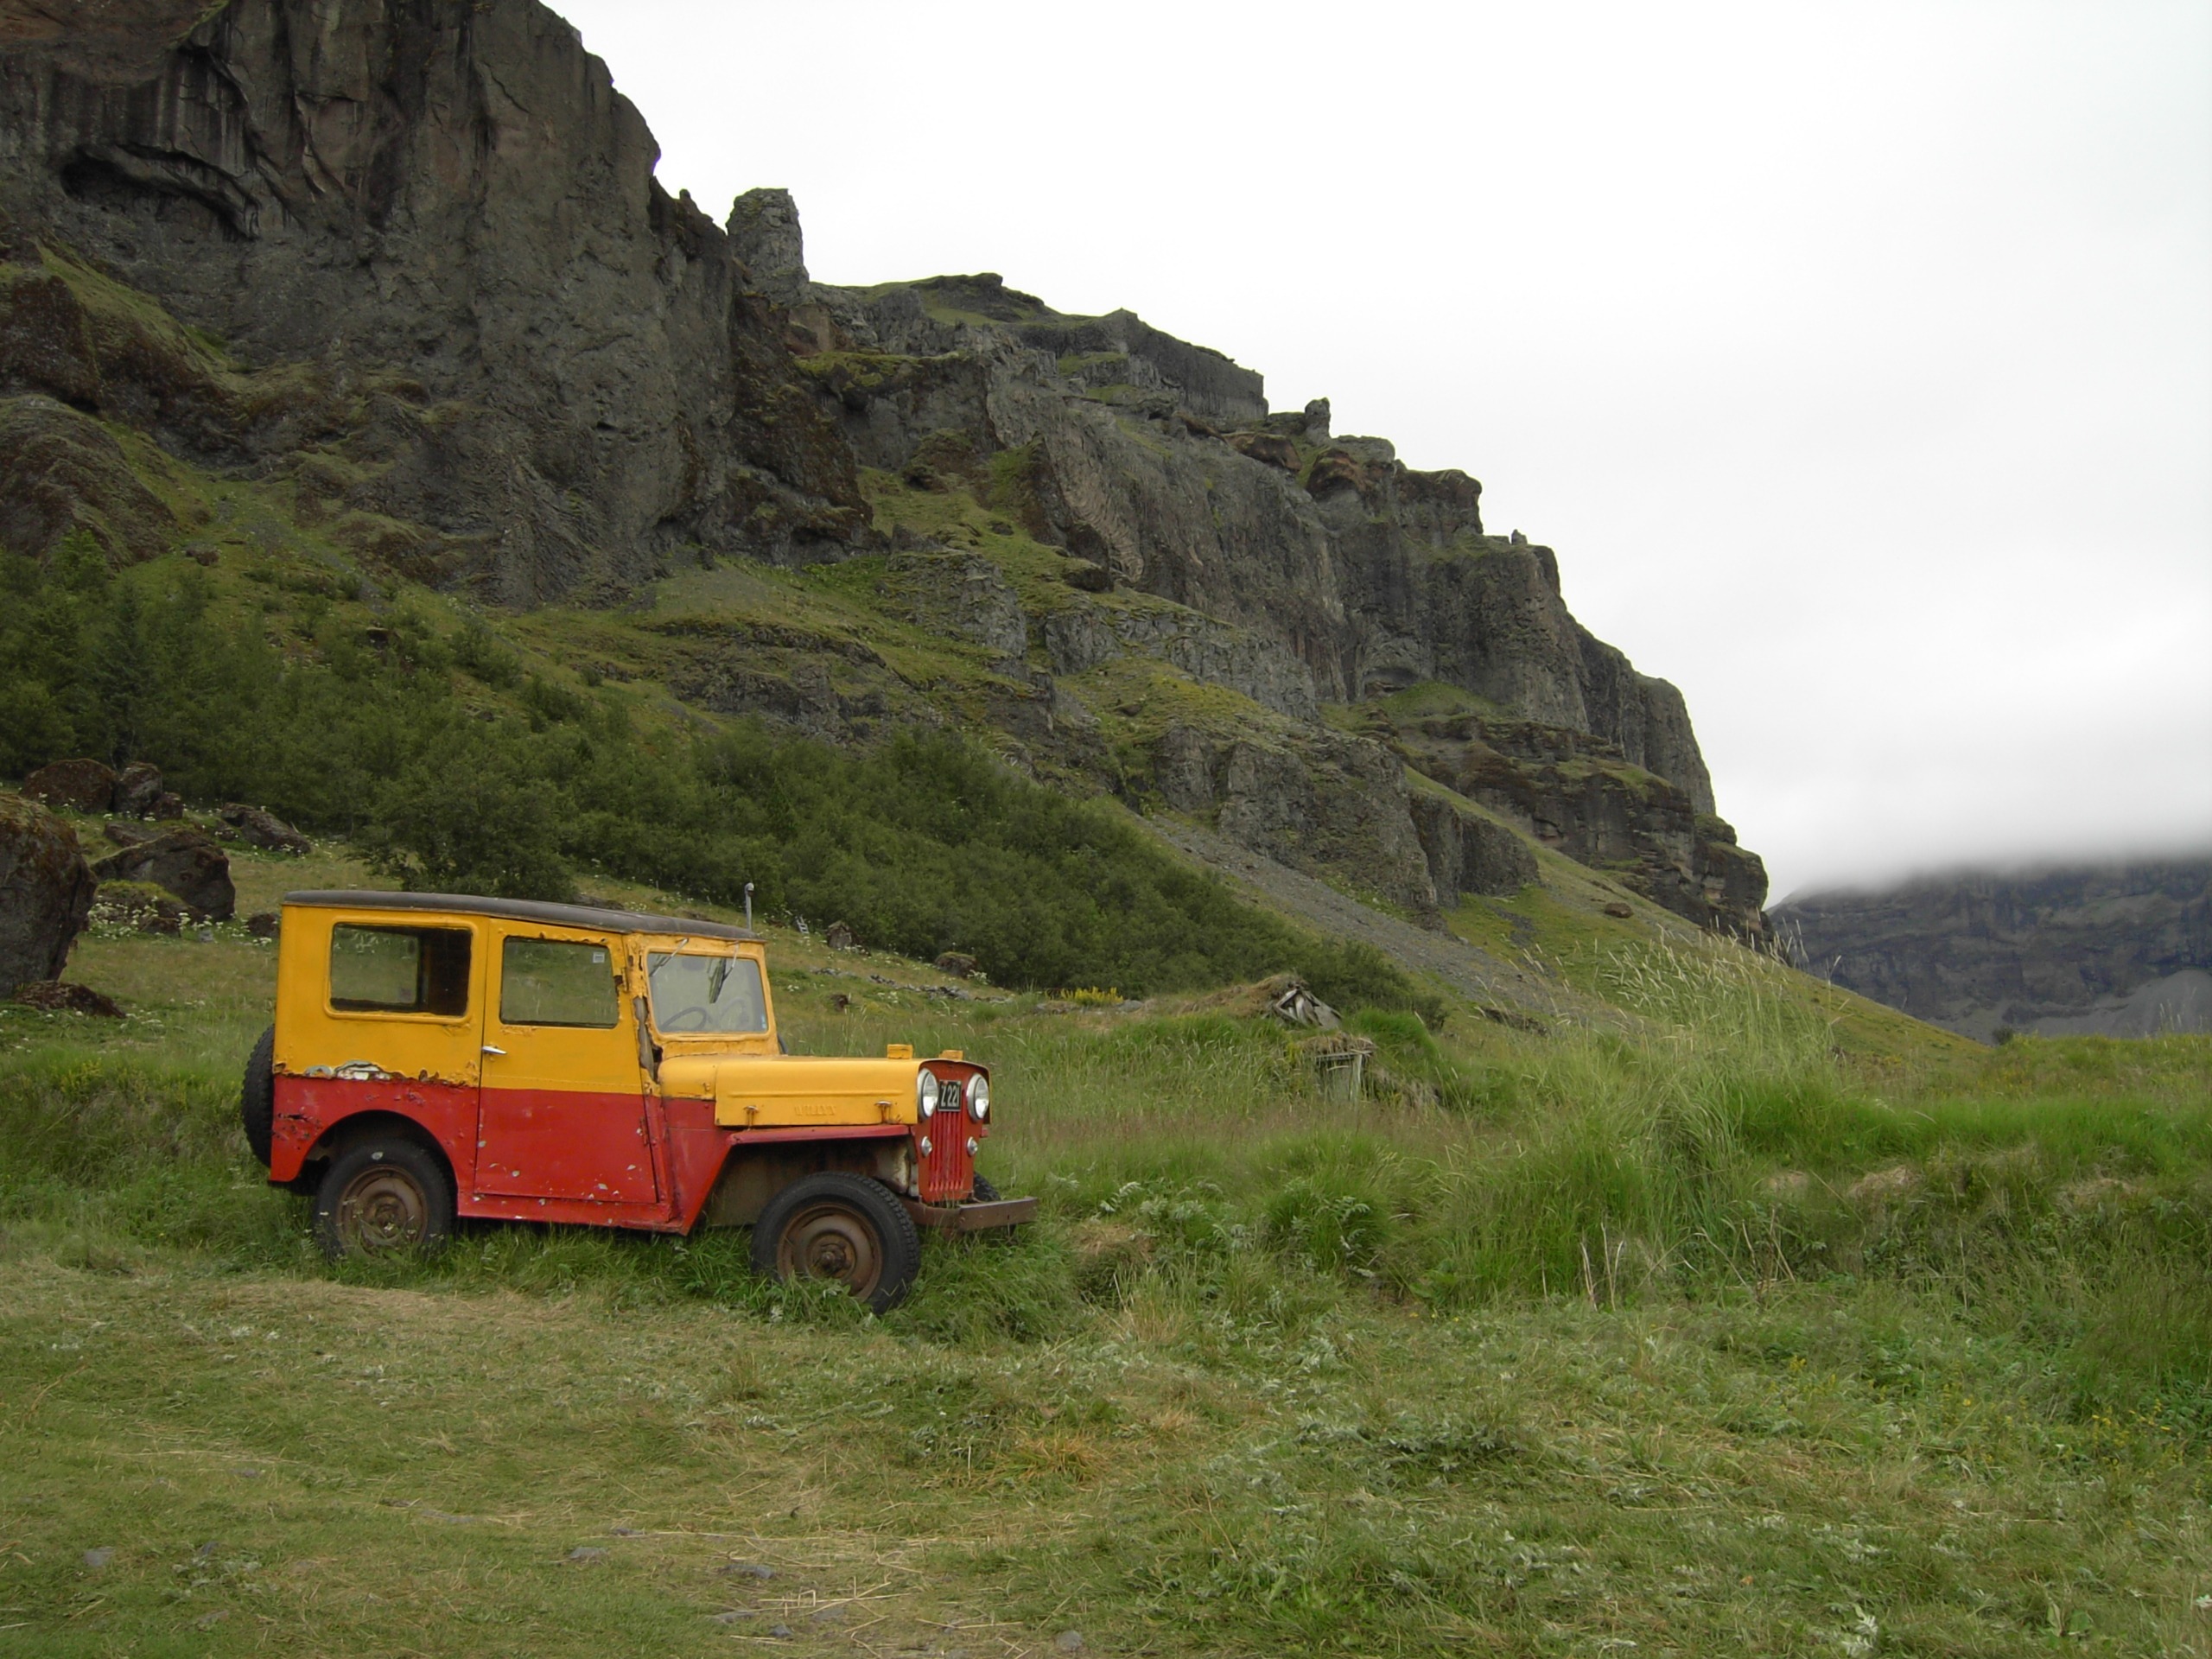
landscape, mountain, car, cloudy, adventure, jeep, valley, mountain range, recreation, cliff, green, vehicle, iceland, terrain, road trip, landform, off roading